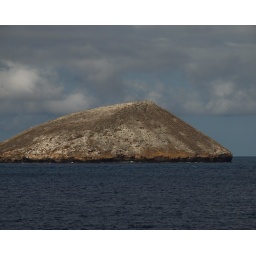
chinese hat around santiago island landscape near ocean 2-17 wed.